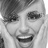
Emotion: surprise